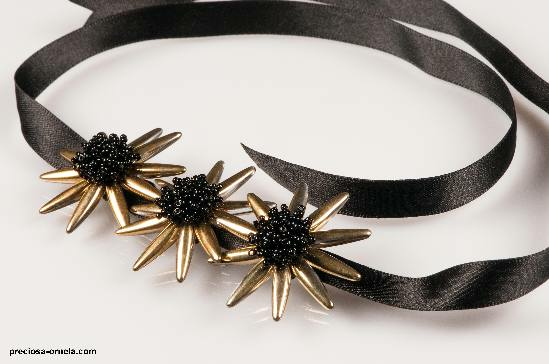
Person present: No